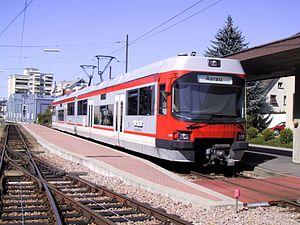
Le Wynental- und Suhrentalbahn est une entreprise ferroviaire suisse dont la ligne de 32,2 km est à voie métrique, reliant Aarau à Schöftland dans la partie argovienne de la vallée du Suhrental, à Menziken dans la vallée du Wynental.